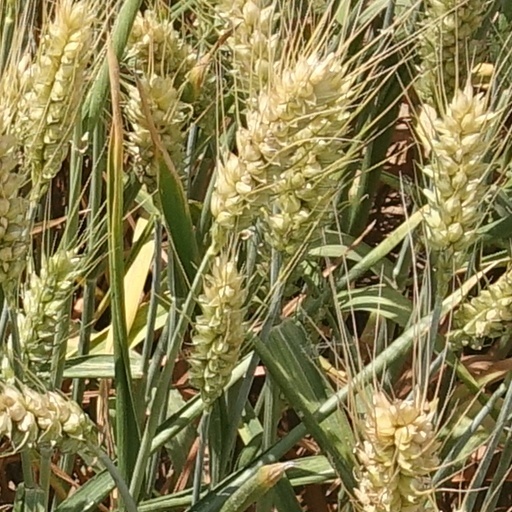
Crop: wheat